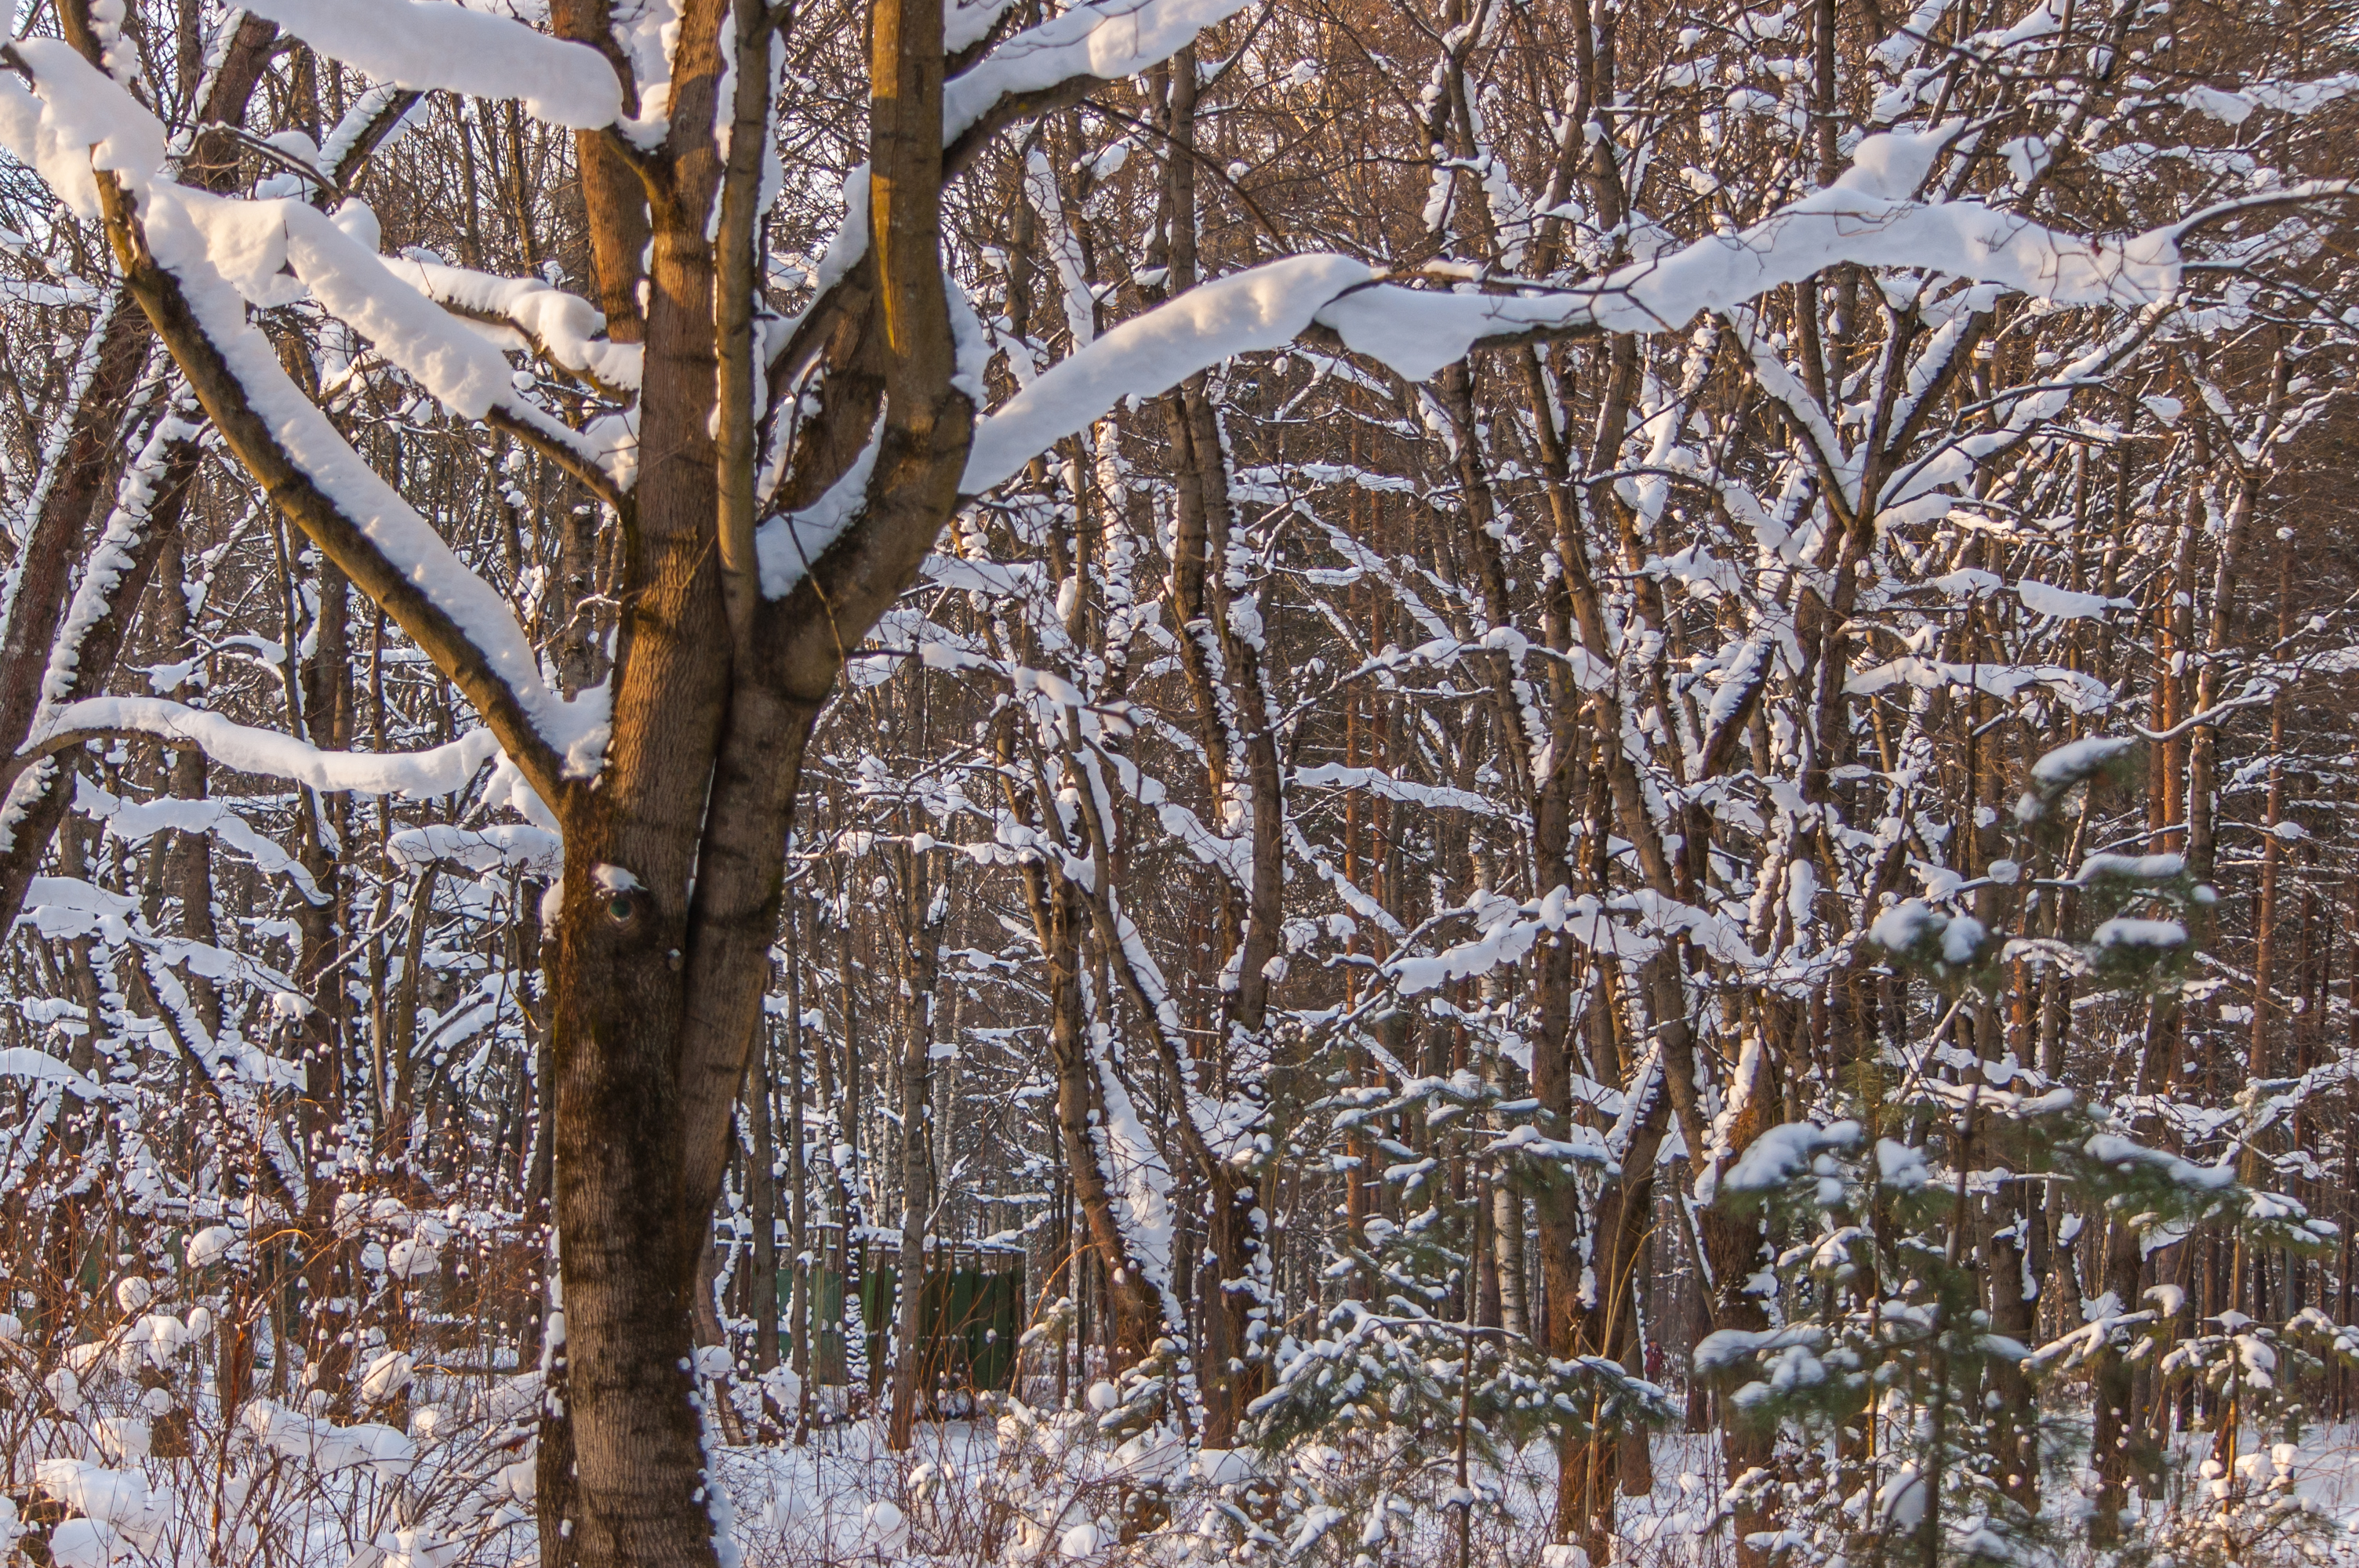
images, brown, snow, plant, wood, twig, natural landscape, tree, trunk, freezing, deciduous, forest, winter, Tints and shades, event, wildlife, precipitation, woodland, landscape, frost, Northern hardwood forest, plant stem, grass, temperate broadleaf and mixed forest, winter storm, birch family, pattern